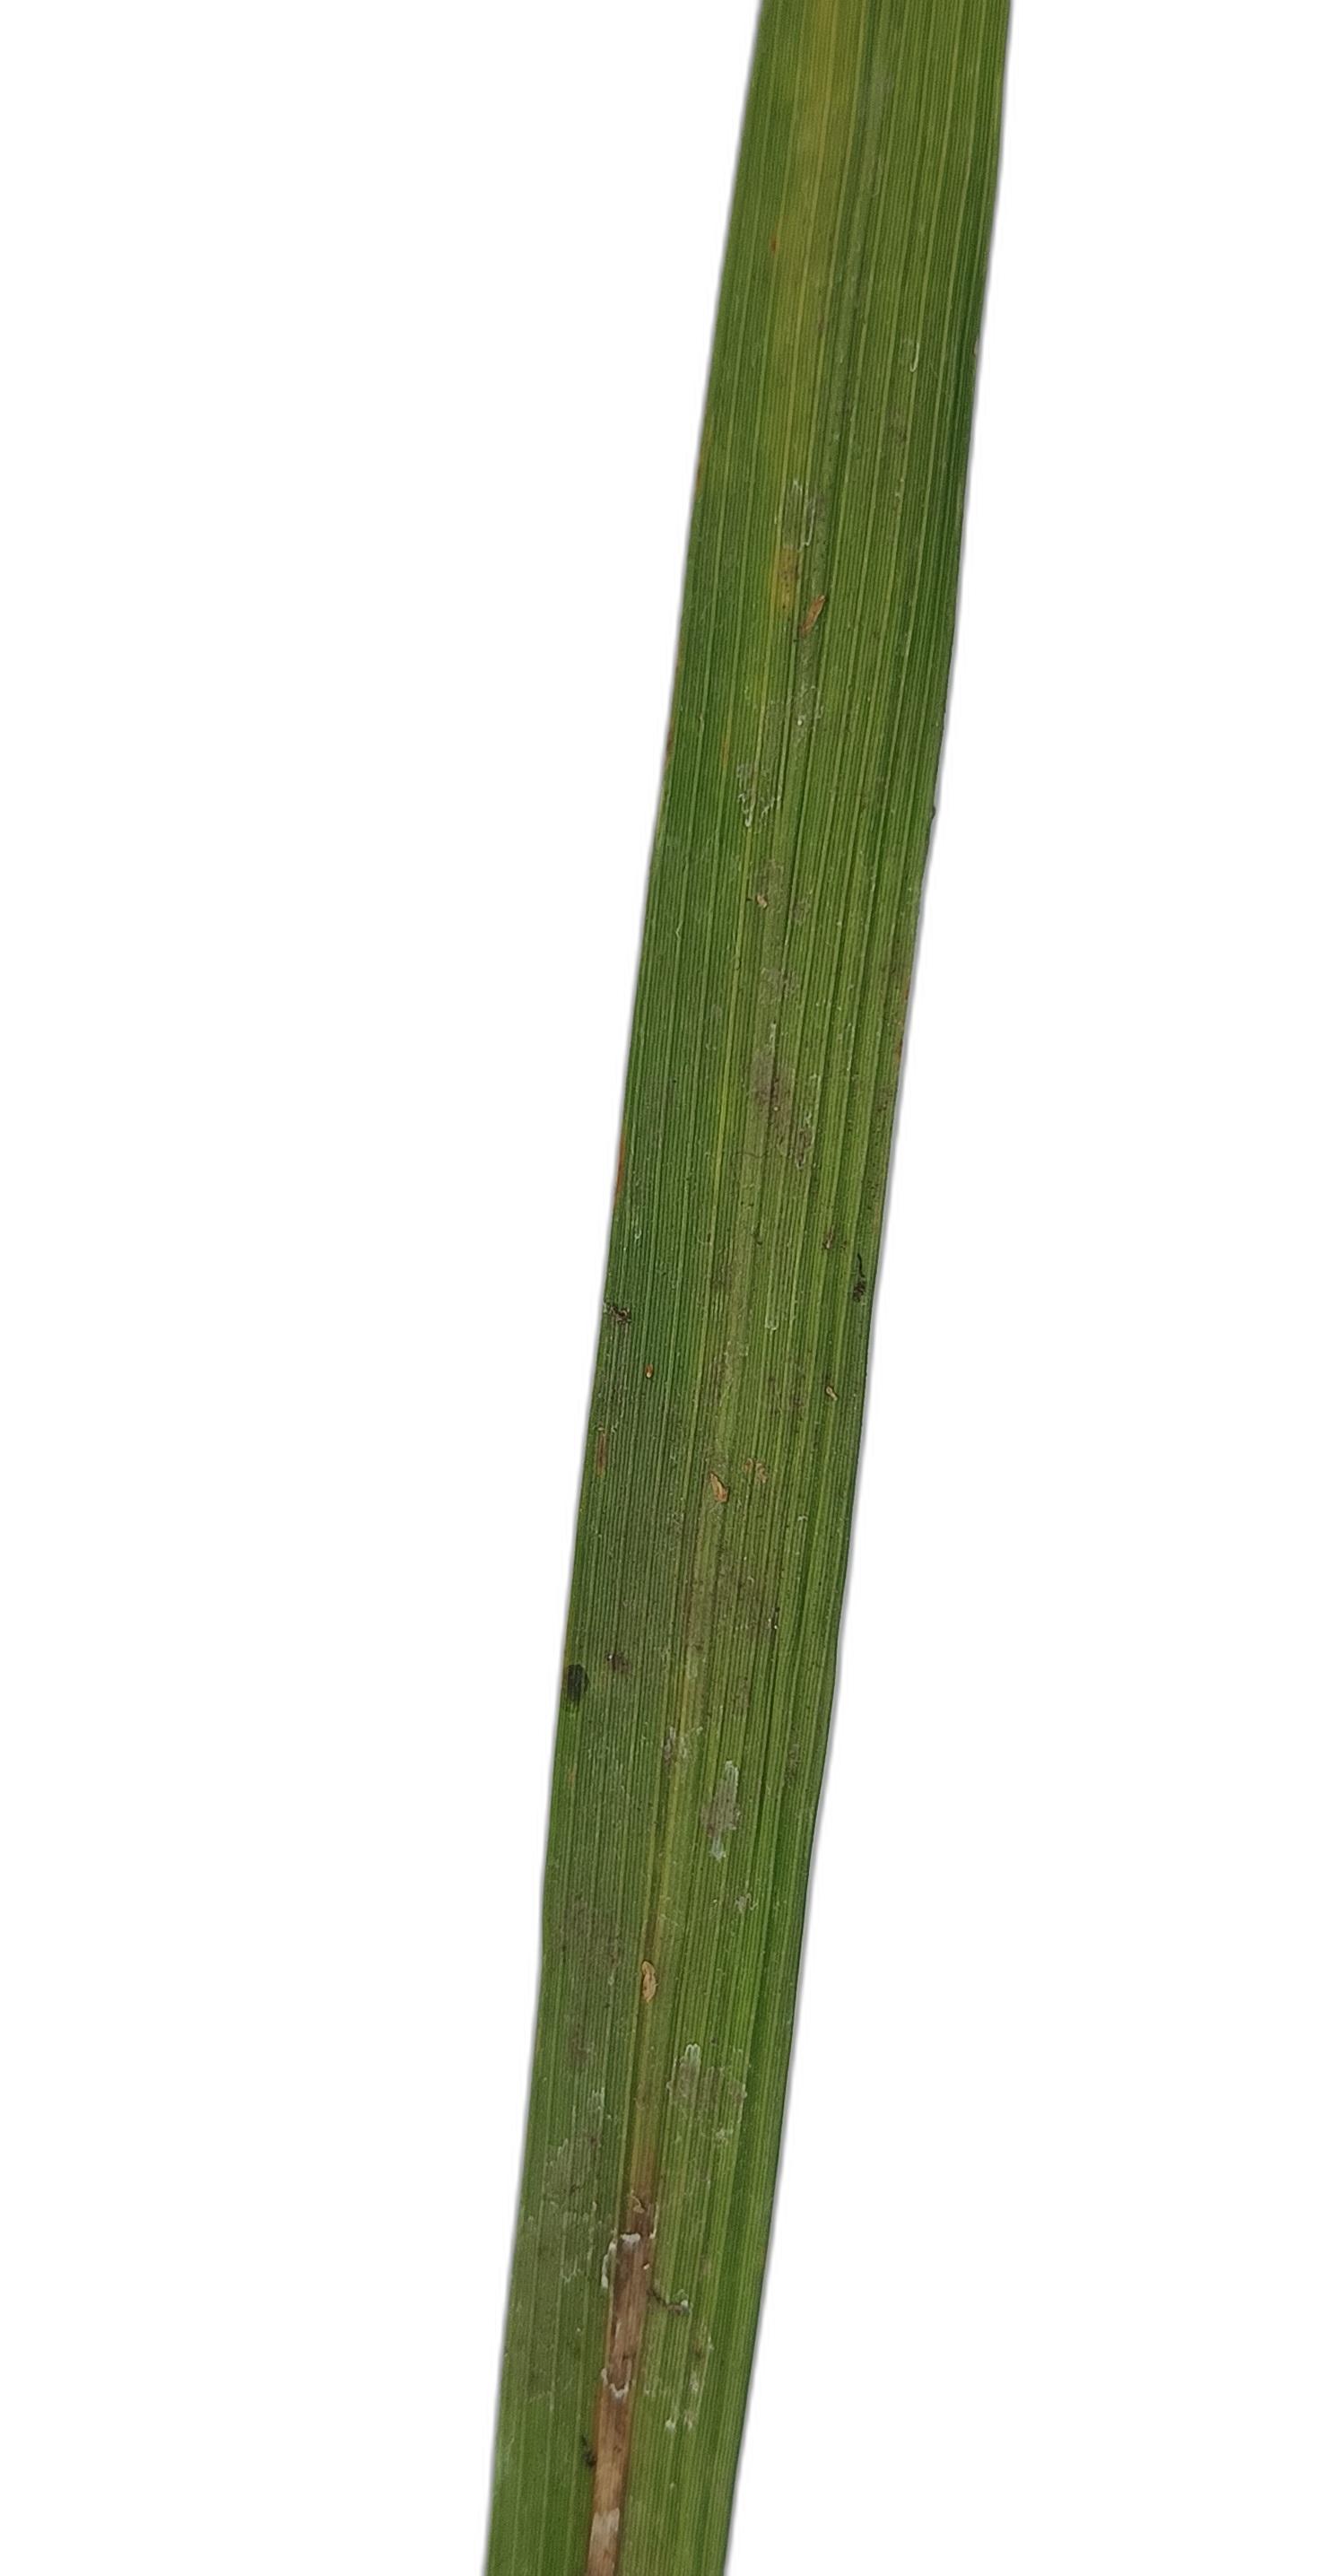
Label: Rice Leaffolder